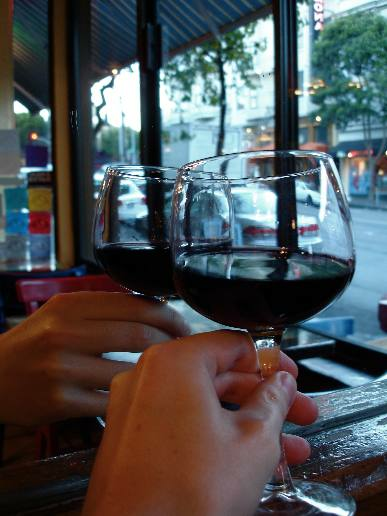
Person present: No